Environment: real
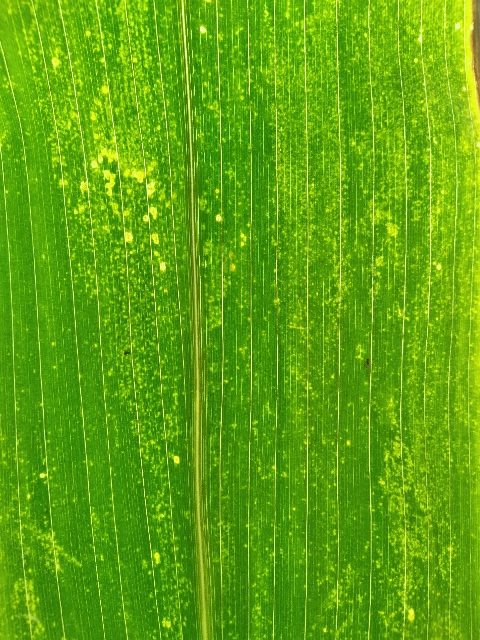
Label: lethal_necrosis